Bagdogra

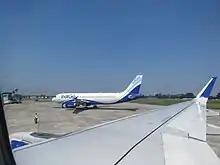
Bagdogra Airport

The Bagdogra International Airport (IATA: IXB, ICAO: VEBD) is located in about 16 km (9.9 mi) west of the city of Siliguri in the Darjeeling district in northern West Bengal, India. It is operated as a civil enclave at Air Force Station Bagdogra. It is the gateway airport to the hill station towns of Darjeeling, Kurseong, Mirik, and Kalimpong and the state of Sikkim, and sees thousands of tourists annually. Permits for Foreign tourists intending to journey to Sikkim are issued at this airport. And airport is a major stop in the region with flights connecting Kolkata, New Delhi, Mumbai, Bangalore, Chennai, Hyderabad, Guwahati, Paro and Bangkok. The airport also has regular helicopter flights to Gangtok, the capital of Sikkim. The central government of India conferred international airport status to the airport in 2002 with limited international operations.